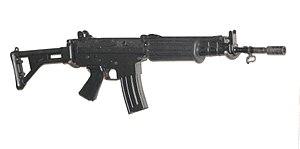
La composante terre est l'une des quatre composantes de l'Armée belge, depuis le 1ᵉʳ janvier 2002.